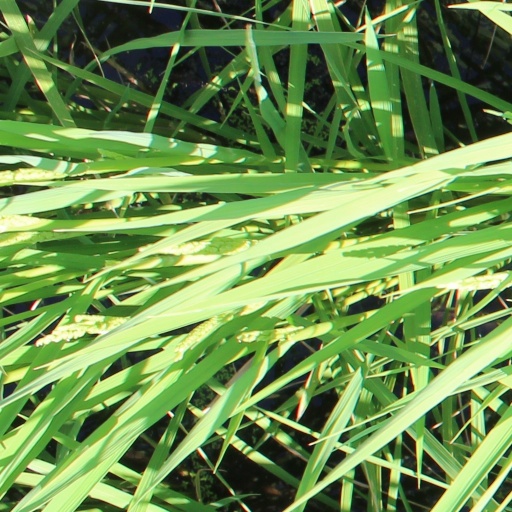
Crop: rice